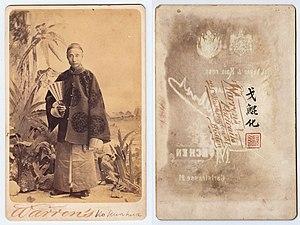
Un format cabinet, une carte cabinet, une photo-carte format cabinet, un portrait format cabinet, désignent, en français, une épreuve photographique tirée sur papier sensible d'une dimension de 10 × 15 cm en moyenne, présentée contrecollée sur carton fort, originellement destinée à la représentation de paysages ou de monuments, puis, progressivement, de personnes, seule ou en groupe.